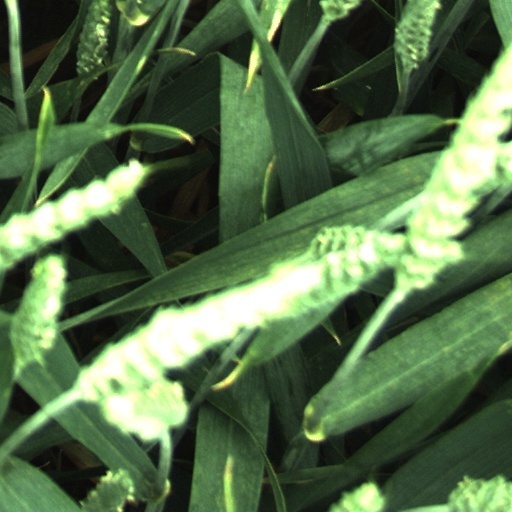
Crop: wheat